BOAC Flight 781

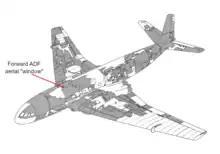
The recovered (shaded) parts of the wreckage of G-ALYP and the site (arrowed) of the failure.

Initial examination and reconstruction of the wreckage of G-ALYP revealed several signs of inflight break-up: